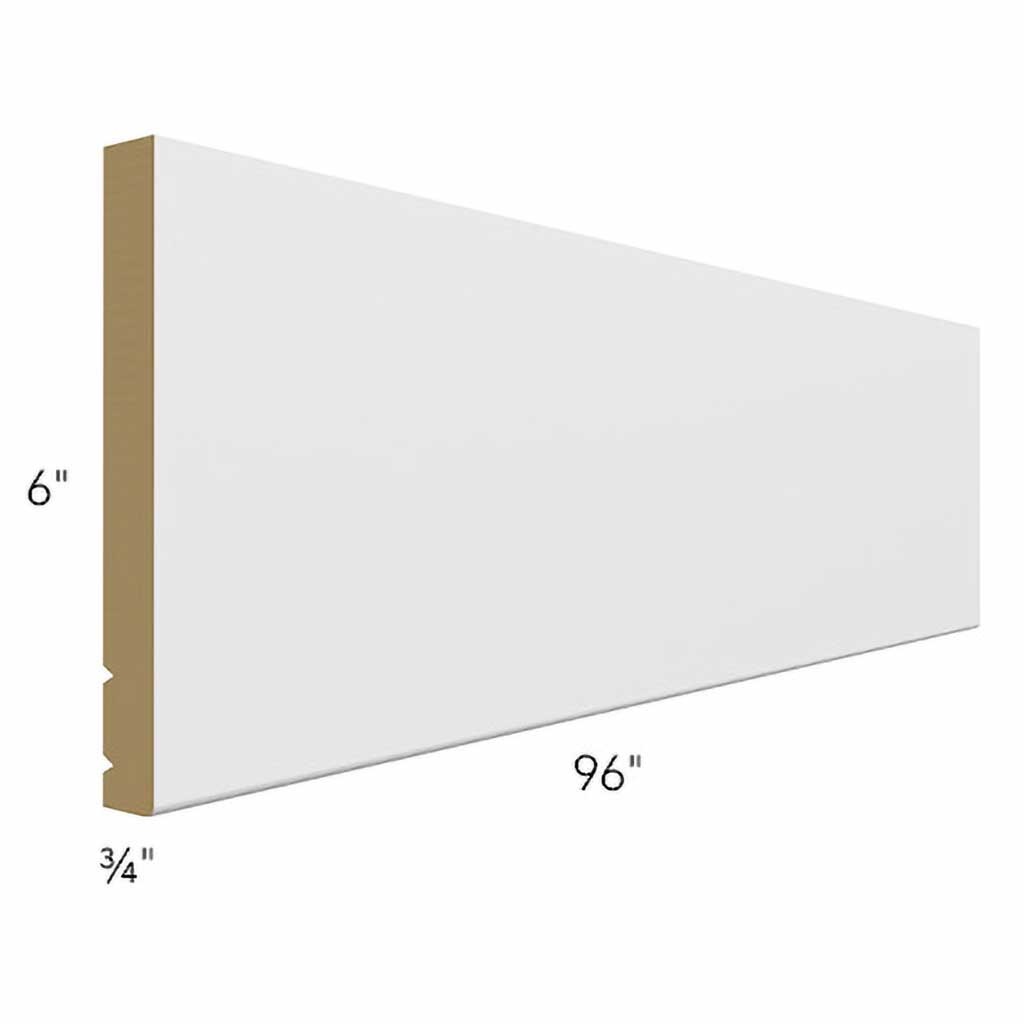
MEX-8 ( EXTENSION MOLDING - 96"W X 6"H X 0-3/4"D )
Brand: Fabuwood
Enhance the aesthetic appeal of your space with MEX-8 Extension Molding. Measuring 96 inches in width, 6 inches in height, and 0-3/4 inch in depth, this molding is perfect for adding a touch of elegance. With a stylish Luna design and a soothing Dove color, it effortlessly complements any decor. Crafted with precision, this molding is a must-have for those seeking to elevate their interiors.
Category: Hardware > Building Materials > Molding